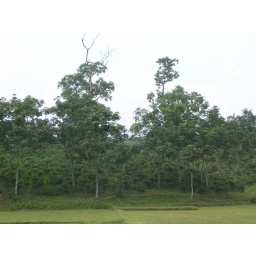
Shade trees in a tea garden to protect tea plants